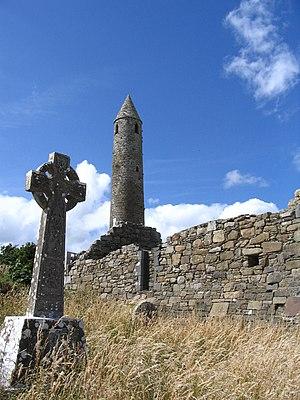
Rattoo Round Tower est une tour ronde, qui fait partie des ruines d'un monastère à Ballyduff entre Ballybunion et Tralee, dans le Comté de Kerry en Irlande.
Les tours rondes d'Irlande sont des tours de pierre du Moyen Âge, d'une forme particulière que l’on trouve principalement en Irlande. On en connaît également deux en Écosse et une sur l'île de Man.